George Henry Ford

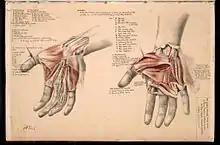

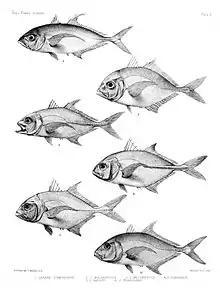

George Henry Ford aka G. H. Ford (20 May 1808 in London – July 1876 in London), was a Cape Colony natural history illustrator who joined the British Museum in 1837. He portrayed animals and produced the plates in Sir Andrew Smith's "Illustrations of the Zoology of South Africa".